Vasily Livanov

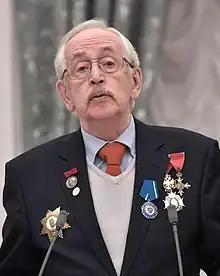
Livanov in 2017

Vasily Borisovich Livanov (born 19 July 1935), MBE, is a Soviet and Russian film actor, animation and film director, screenwriter and writer most famous for portraying Sherlock Holmes in the Soviet TV series. He was named People's Artist of the RSFSR in 1988.